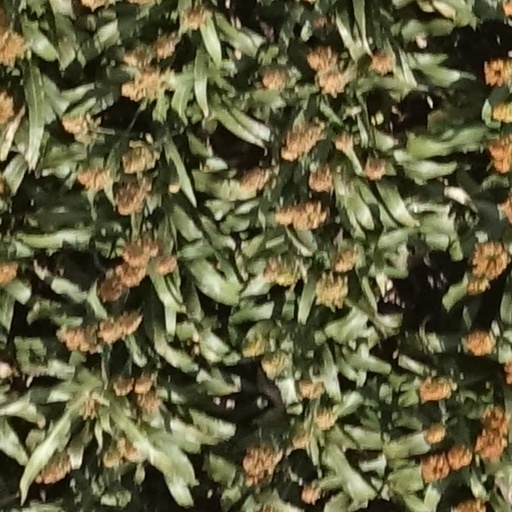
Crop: sorghum